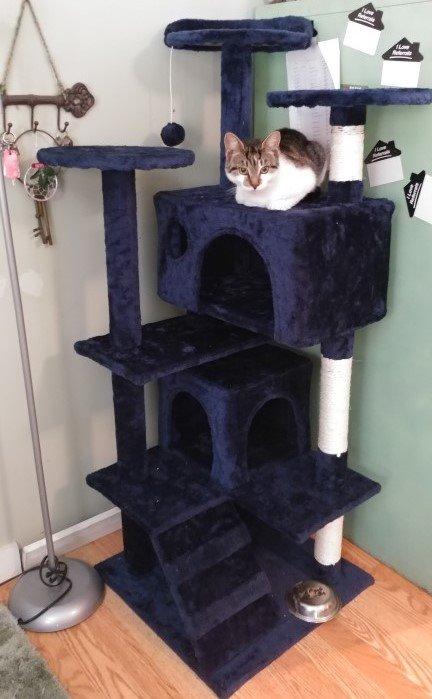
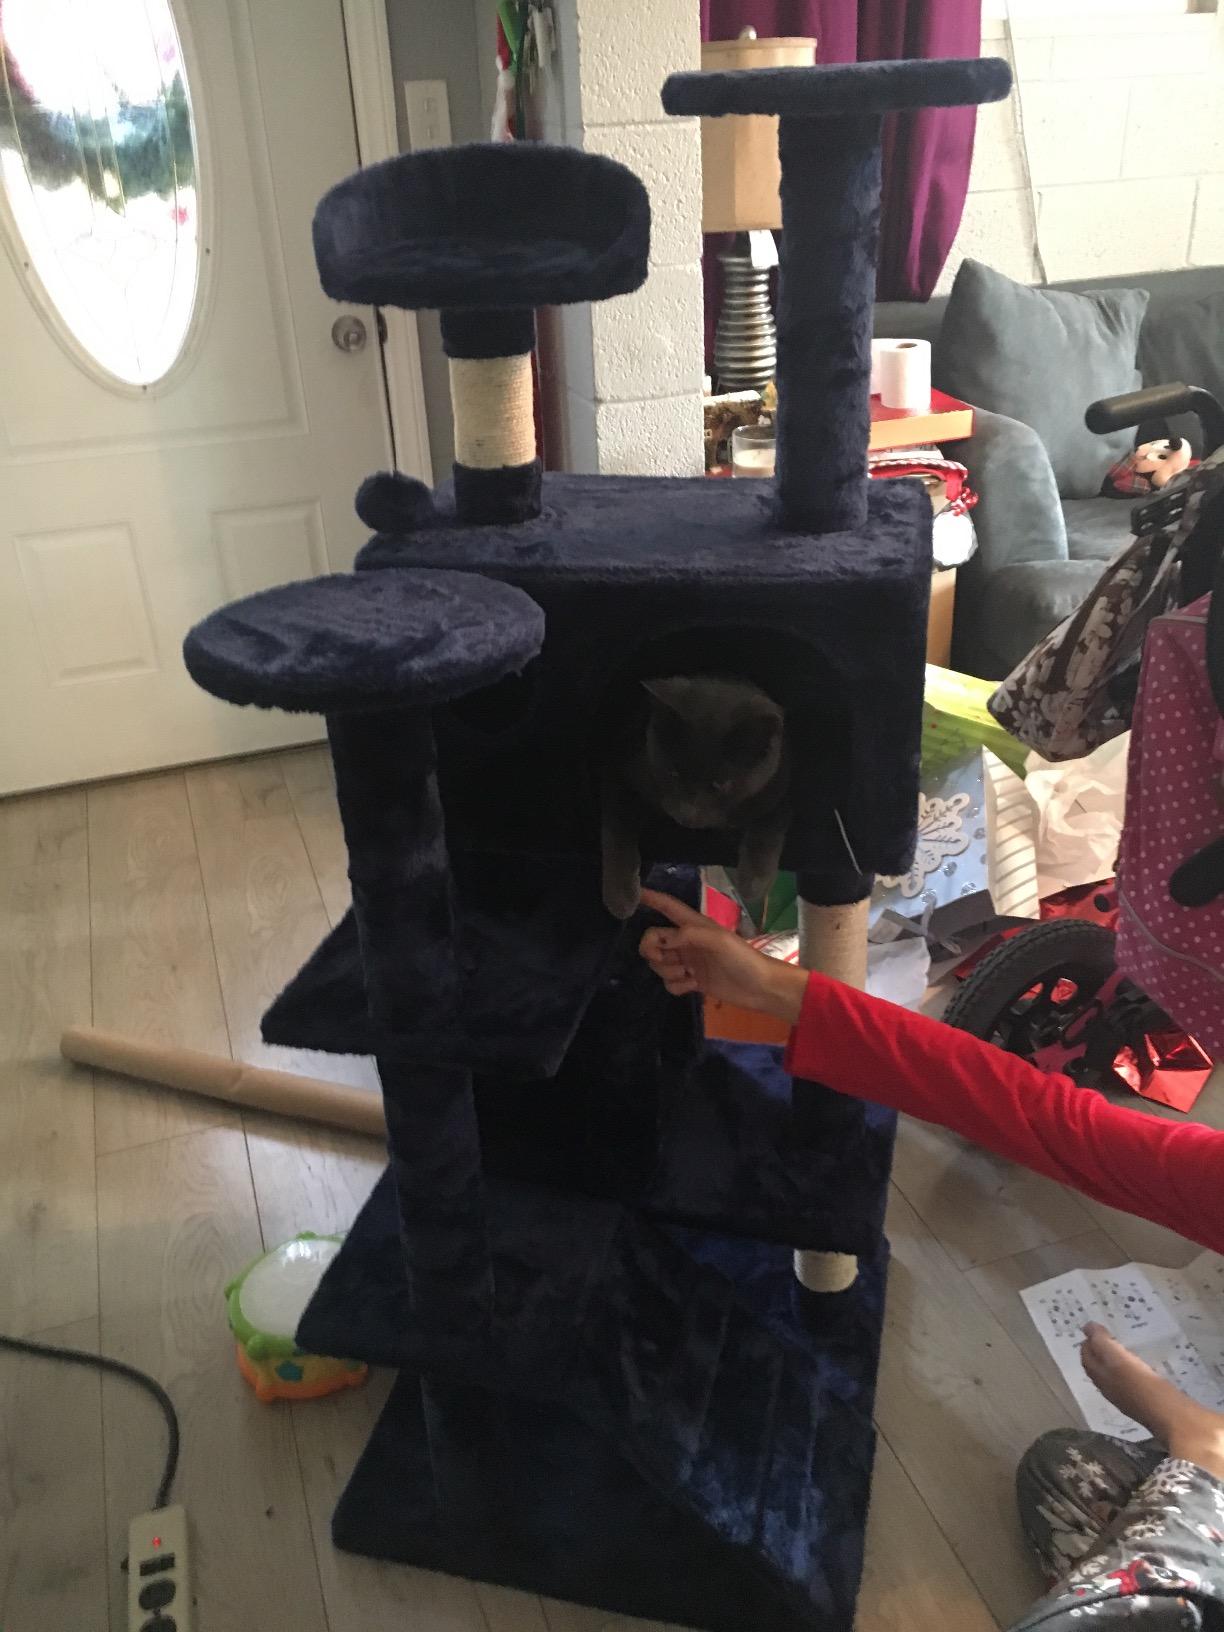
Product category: items_cat tree
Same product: yes